Sandton

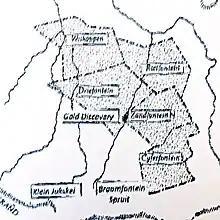
The three original farms, Zandfontein, Driefontein and Rietfontein, and later two additional farms, Witkoppen and Cyferfontein, upon which Sandton was founded.

Archaeological findings suggest the area which Sandton comprises today, had originally been occupied by various indigenous groups, before European settlement, most notably the Tswana and, to a lesser extent, Sotho people. The old Tswana people often refer to Sandton as "Ga Lowe" which in the language of Setswana means the place of origin. The remains of an Iron Age smelter was discovered in Lone Hill, a suburb of northern Sandton.